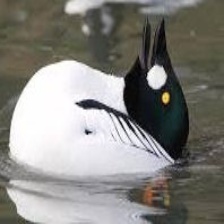
Species: BARROWS GOLDENEYE
Scientific name: BUCEPHALA ISLANDICA
ImageNet parent category: drake